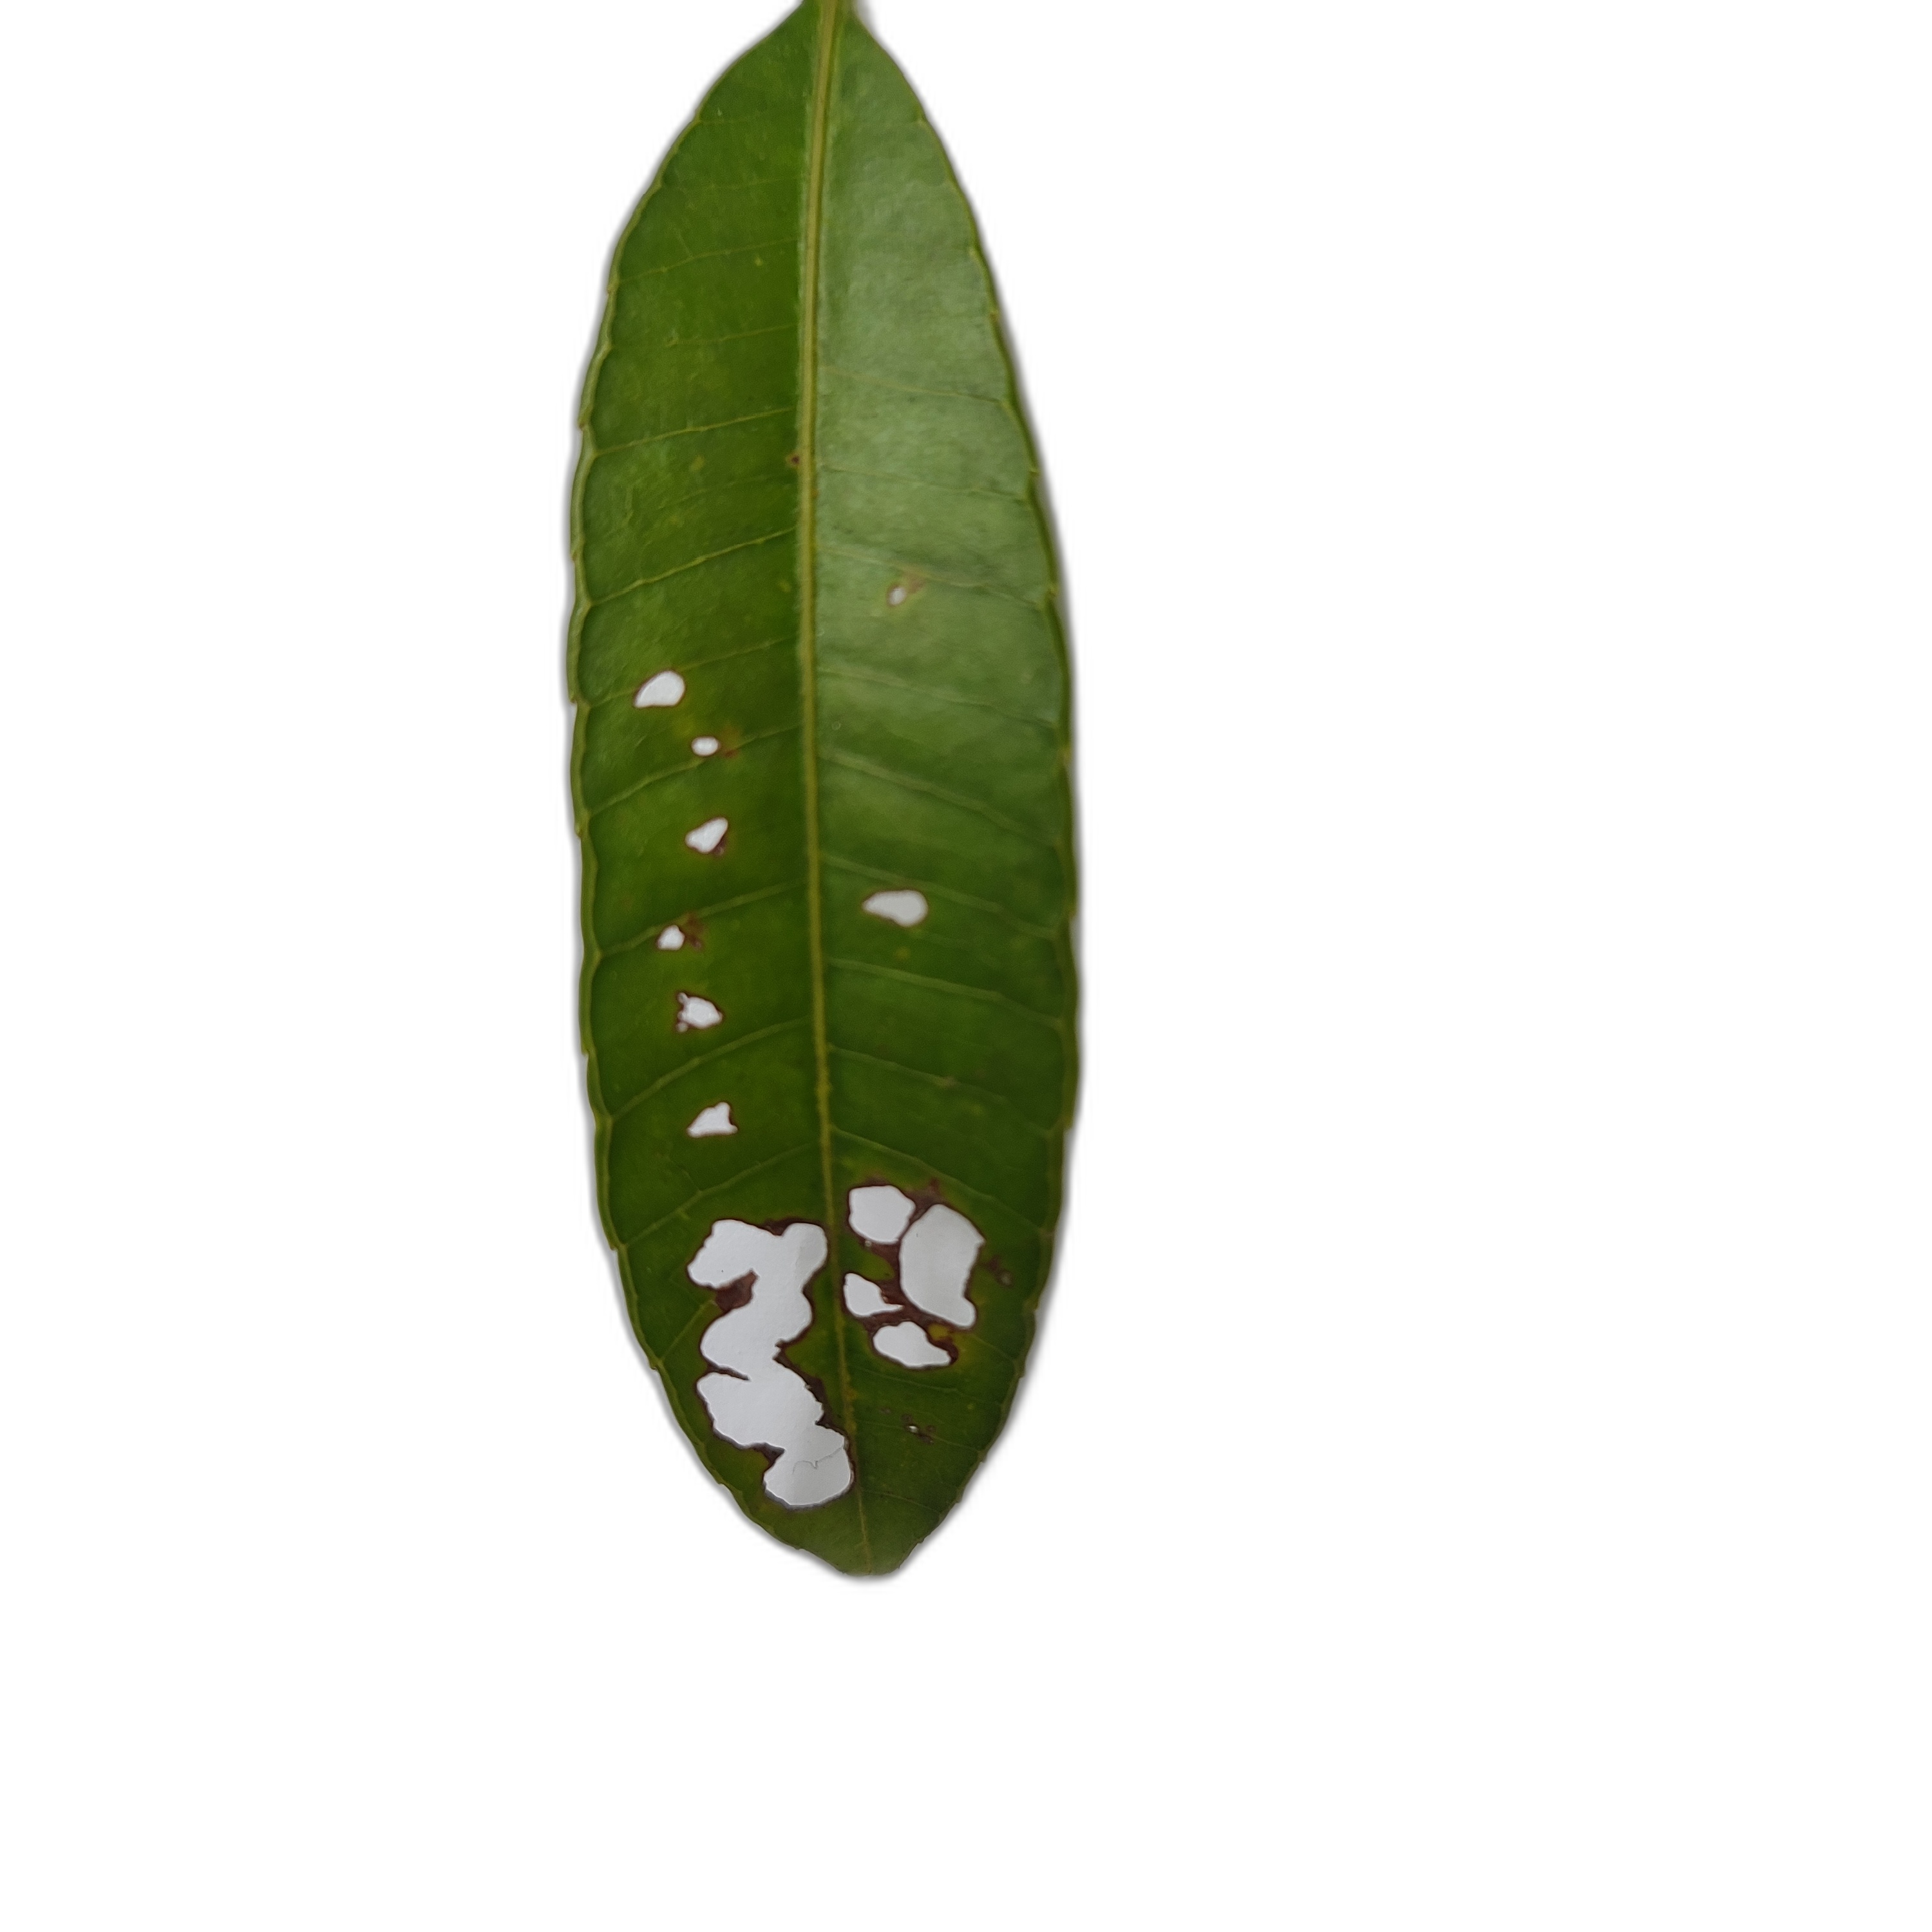
Label: not_healthy